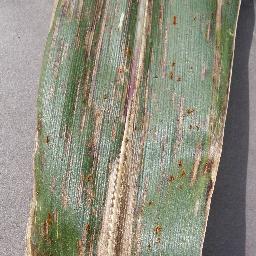
Label: Corn___Cercospora_leaf_spot Gray_leaf_spot